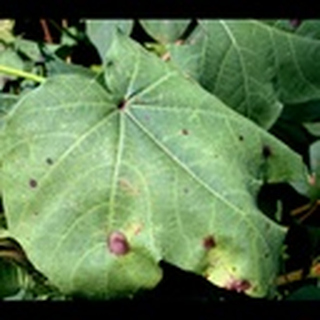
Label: cotton_target_spot